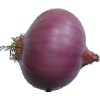
Label: Onion Red Peeled 1